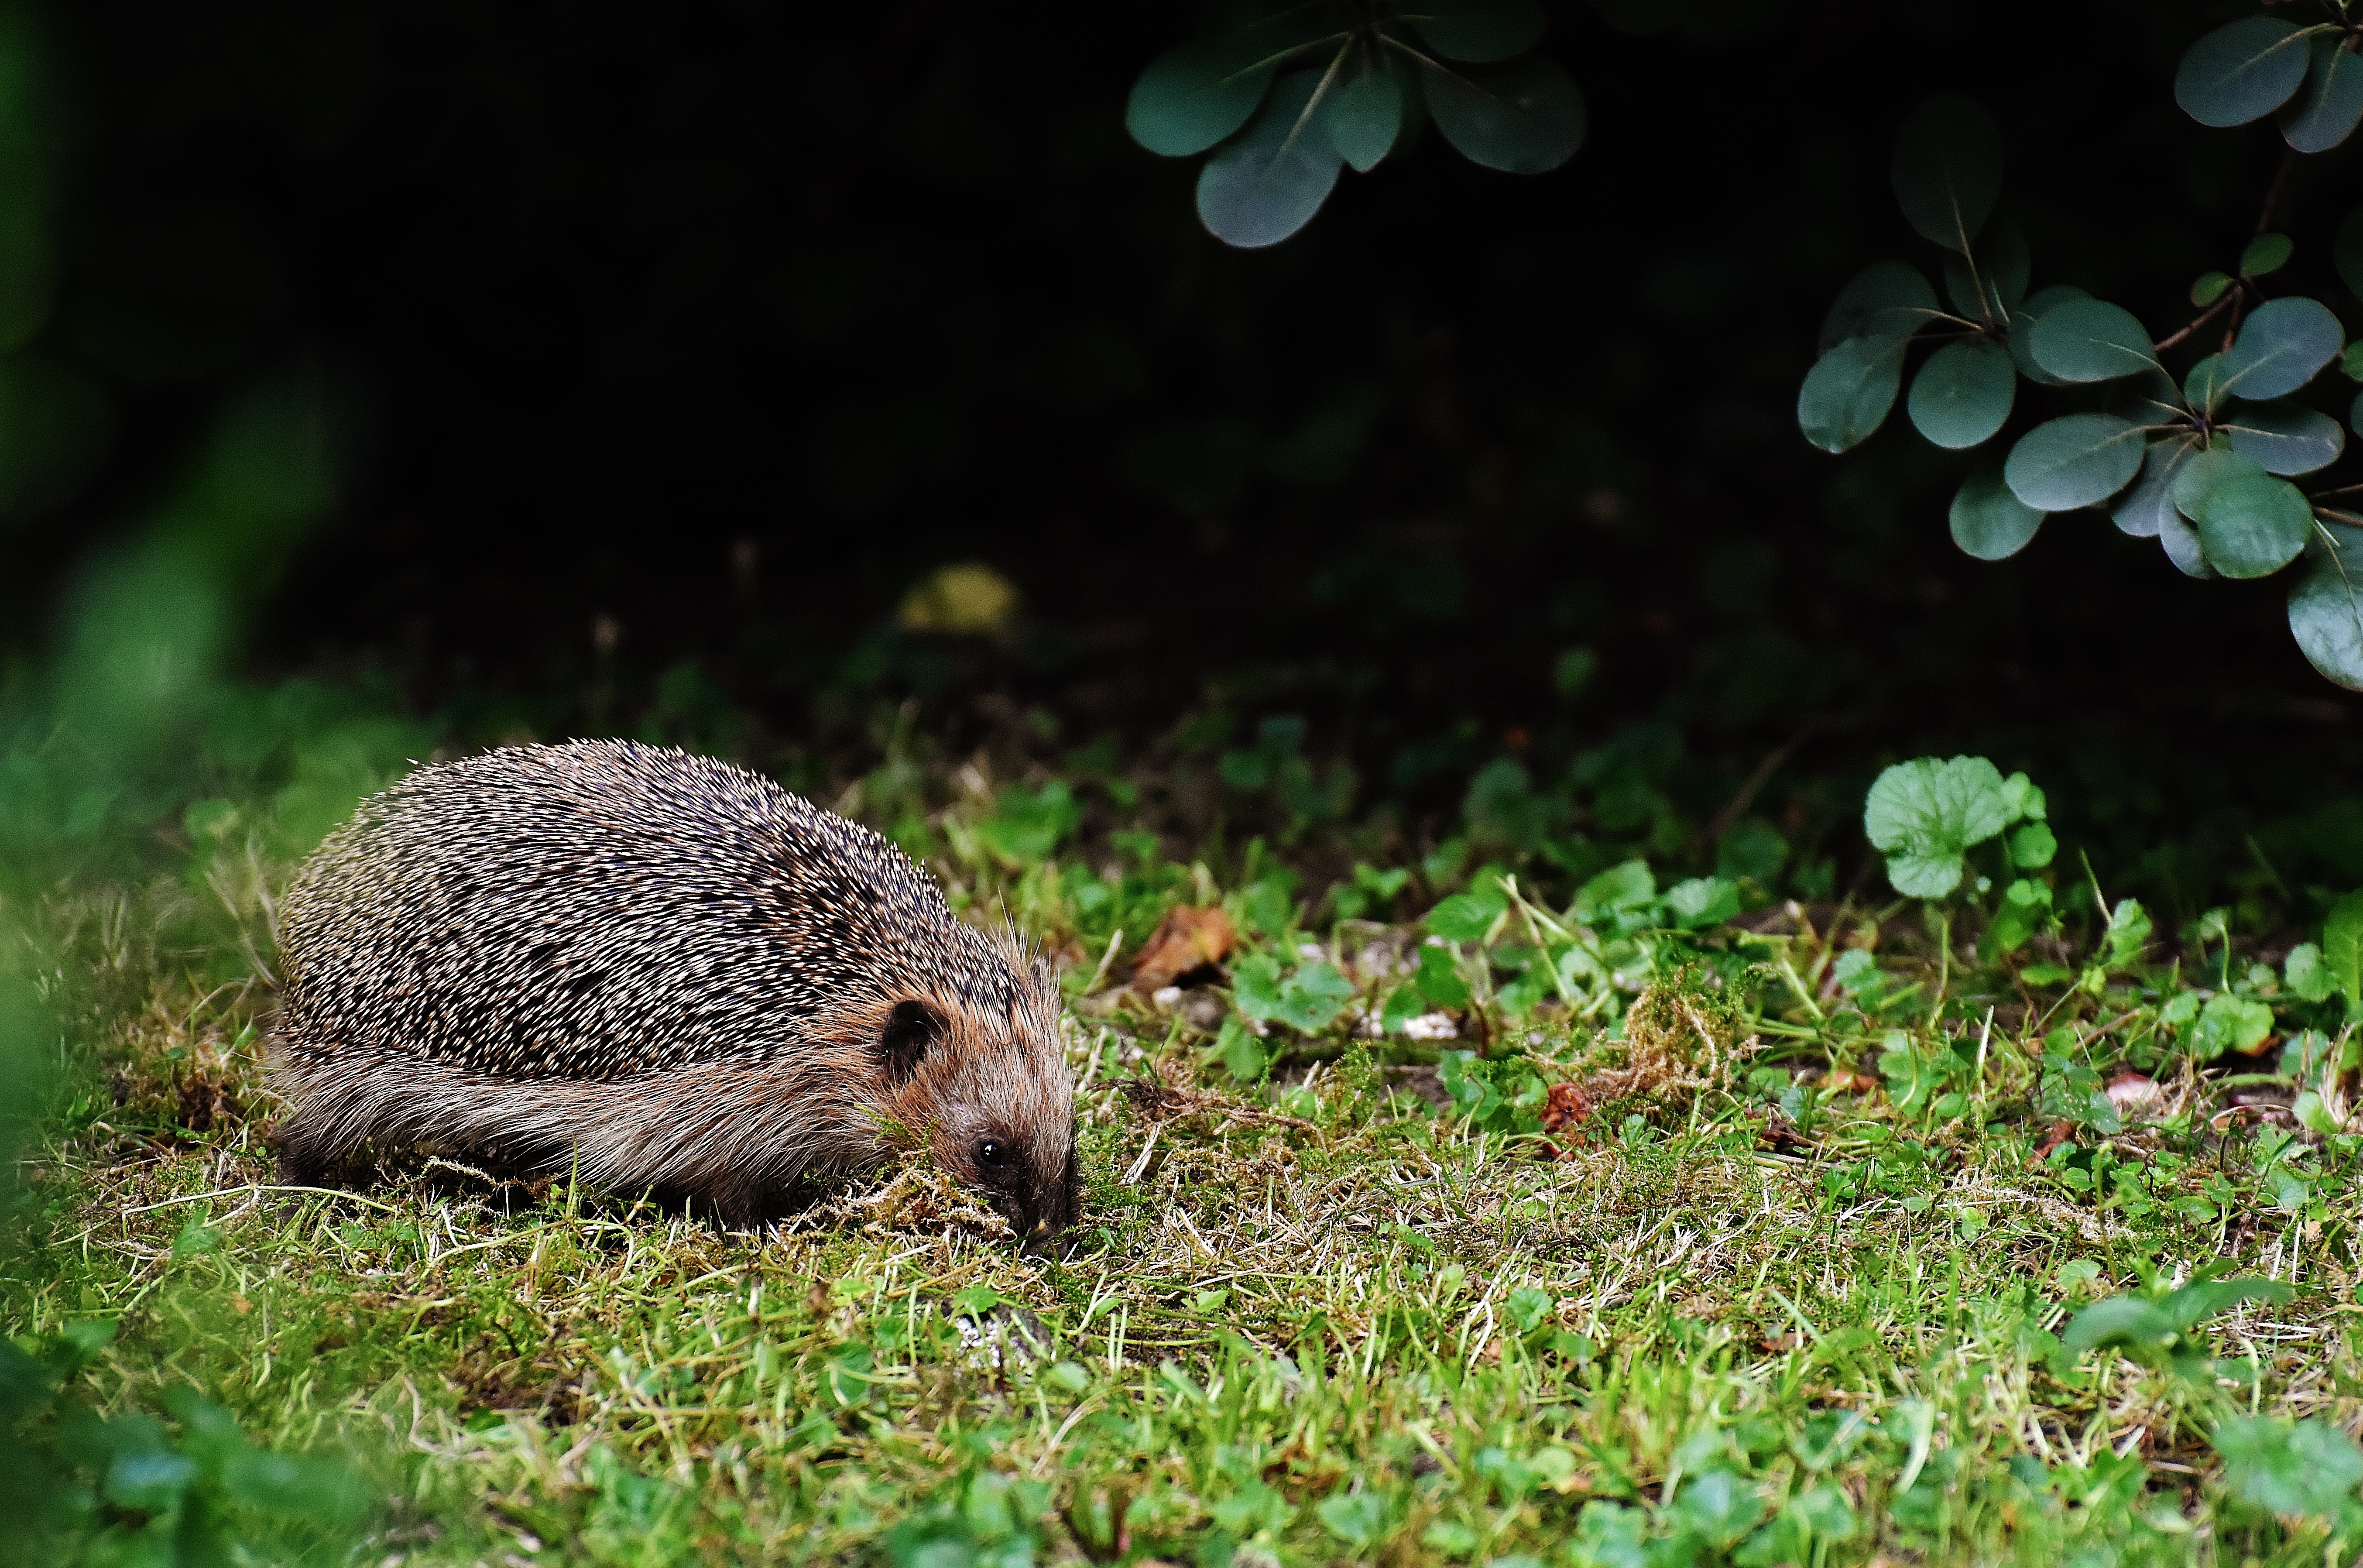
nature, grass, cute, moss, wildlife, green, mammal, fauna, shelter, hedgehog, animals, vertebrate, build, animal world, collect, spur, hard working, erinaceidae